Which point is corresponding to the reference point?
Reference image:
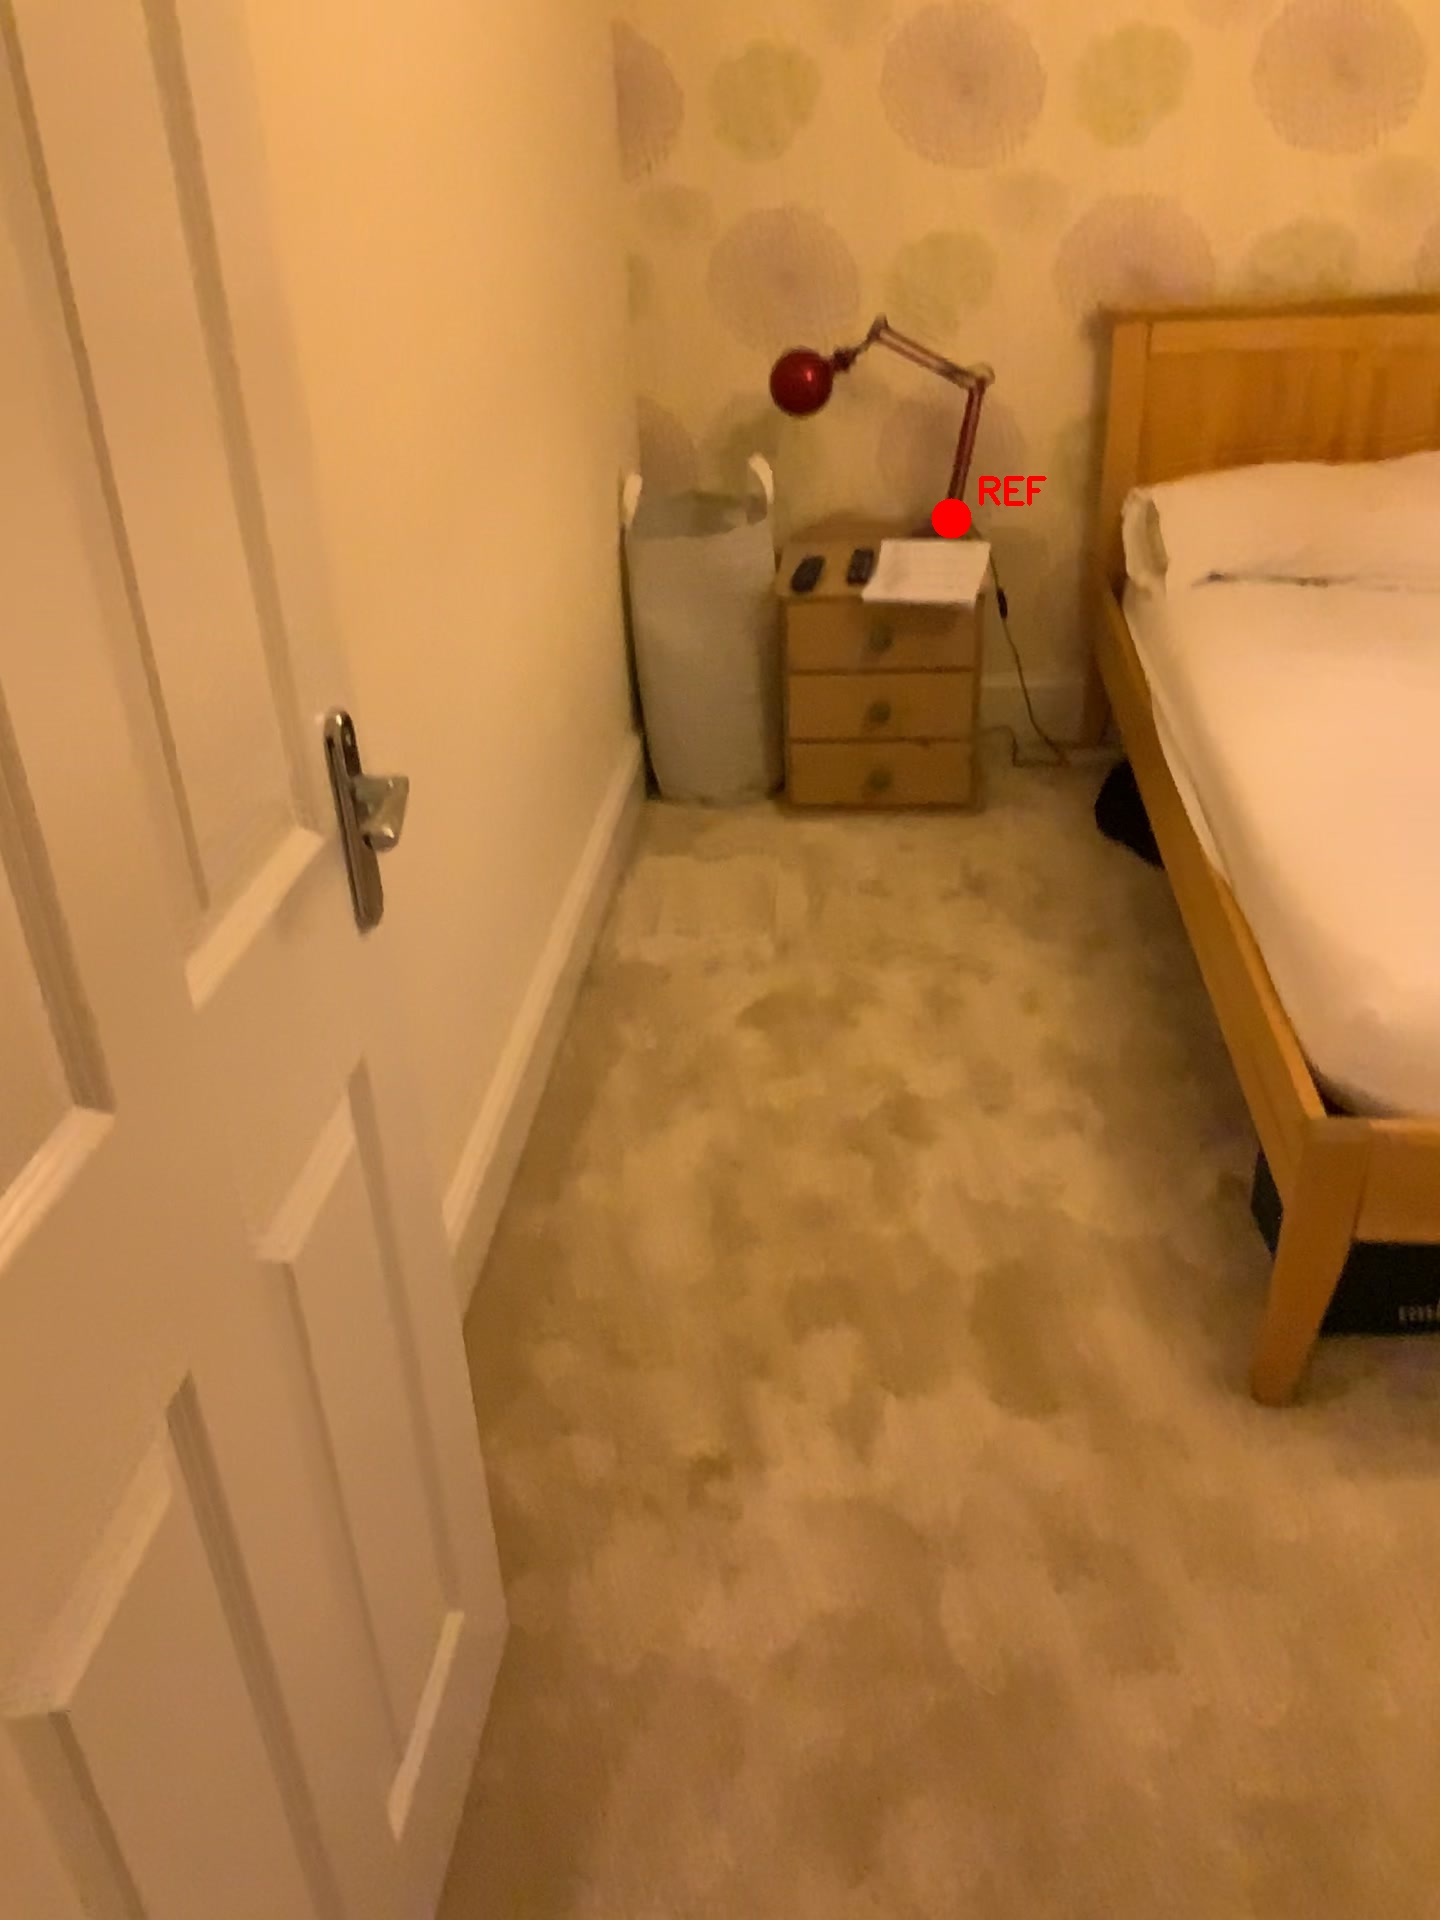
Option image:
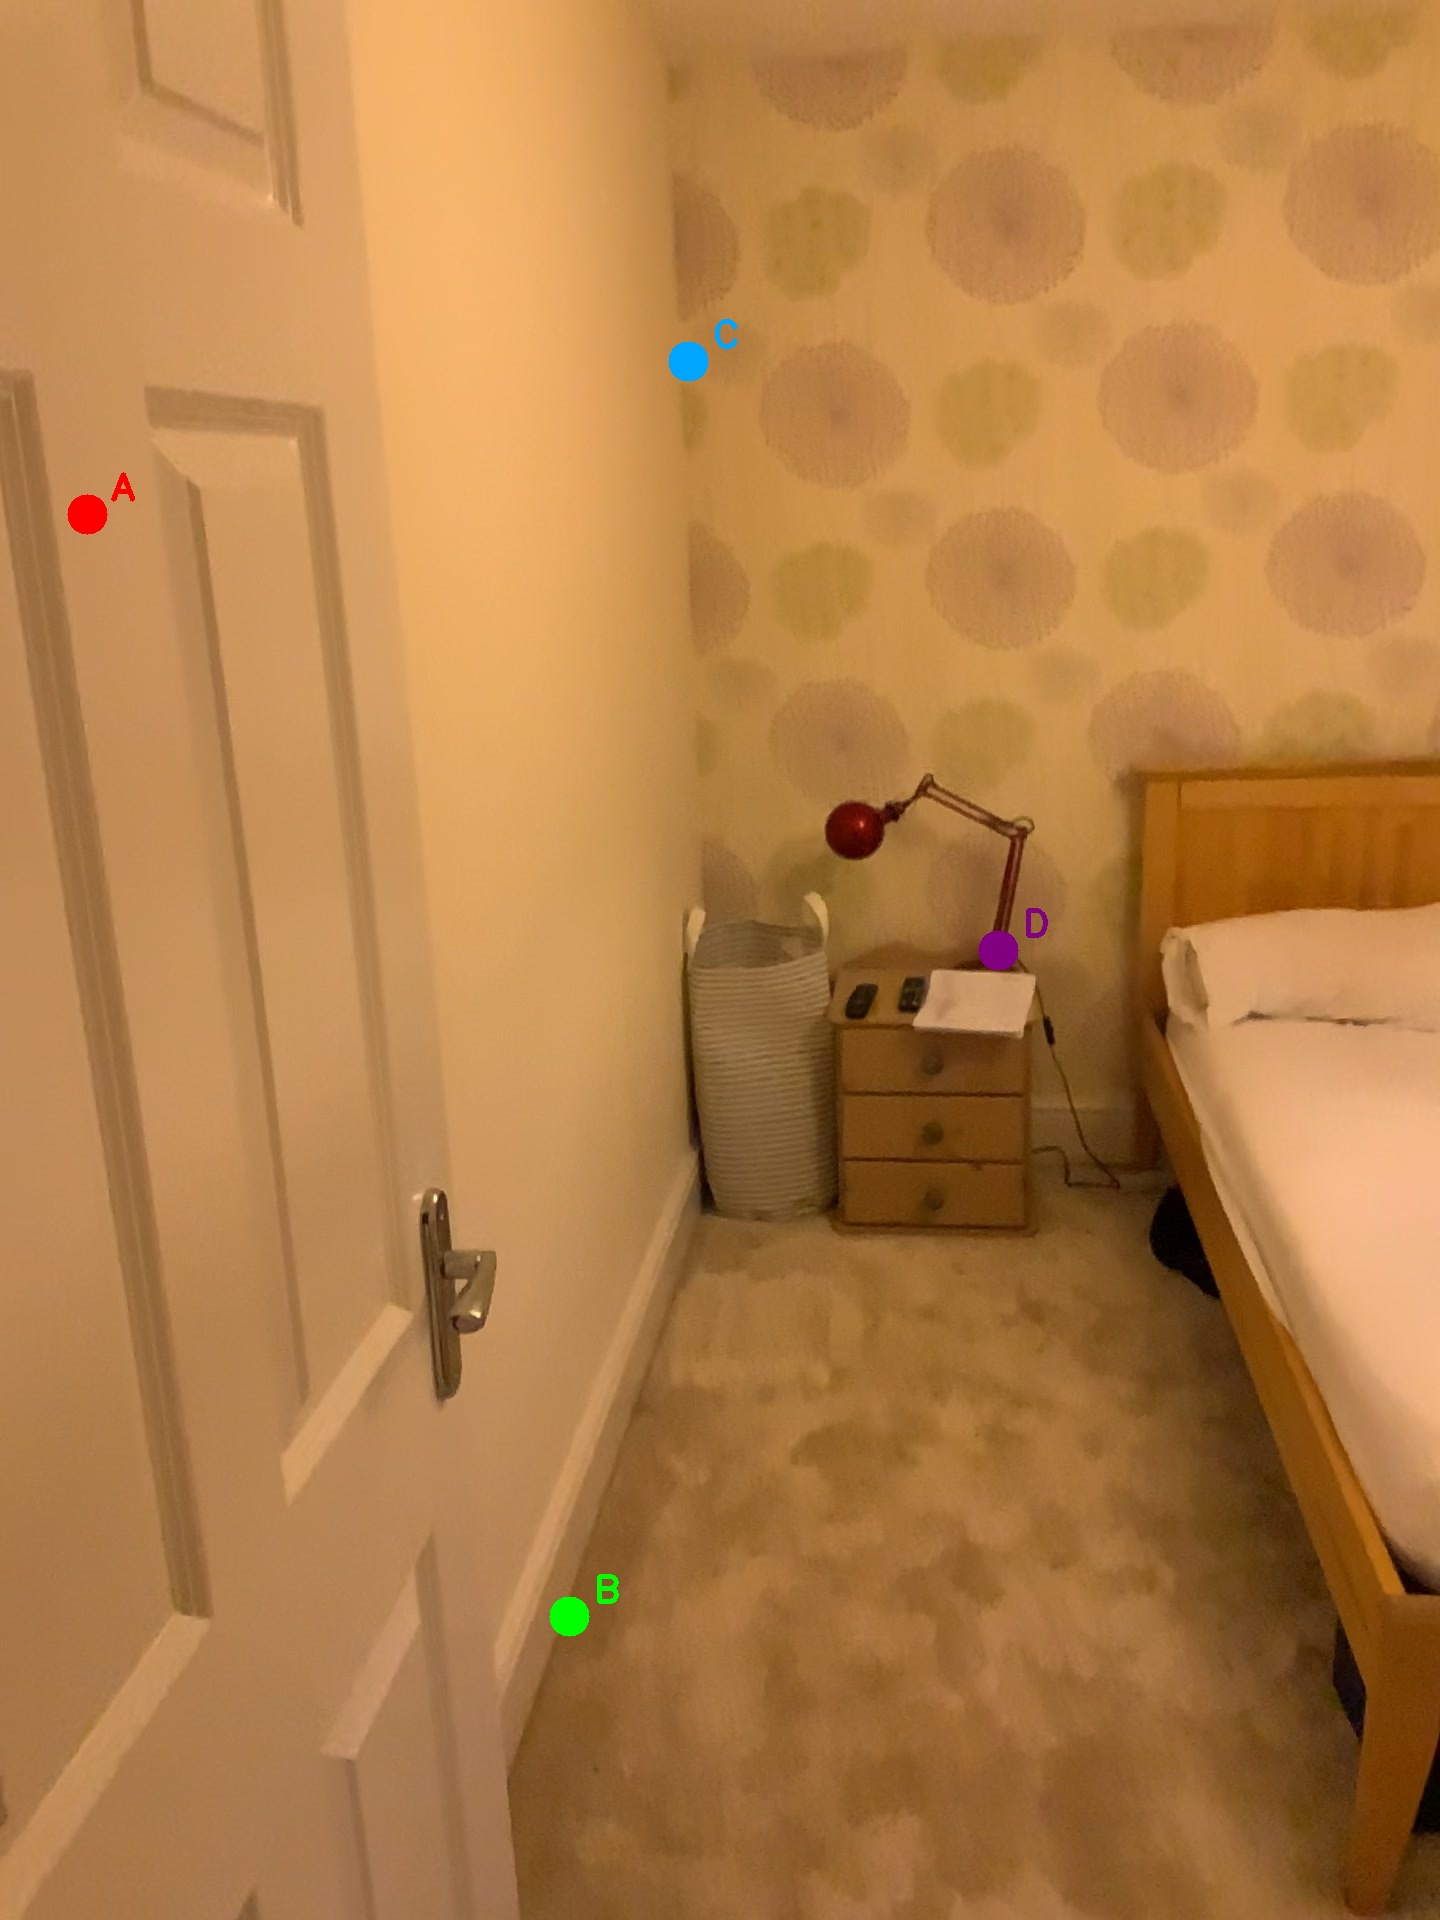
Choices:
Point A
Point B
Point C
Point D
Answer: (D)